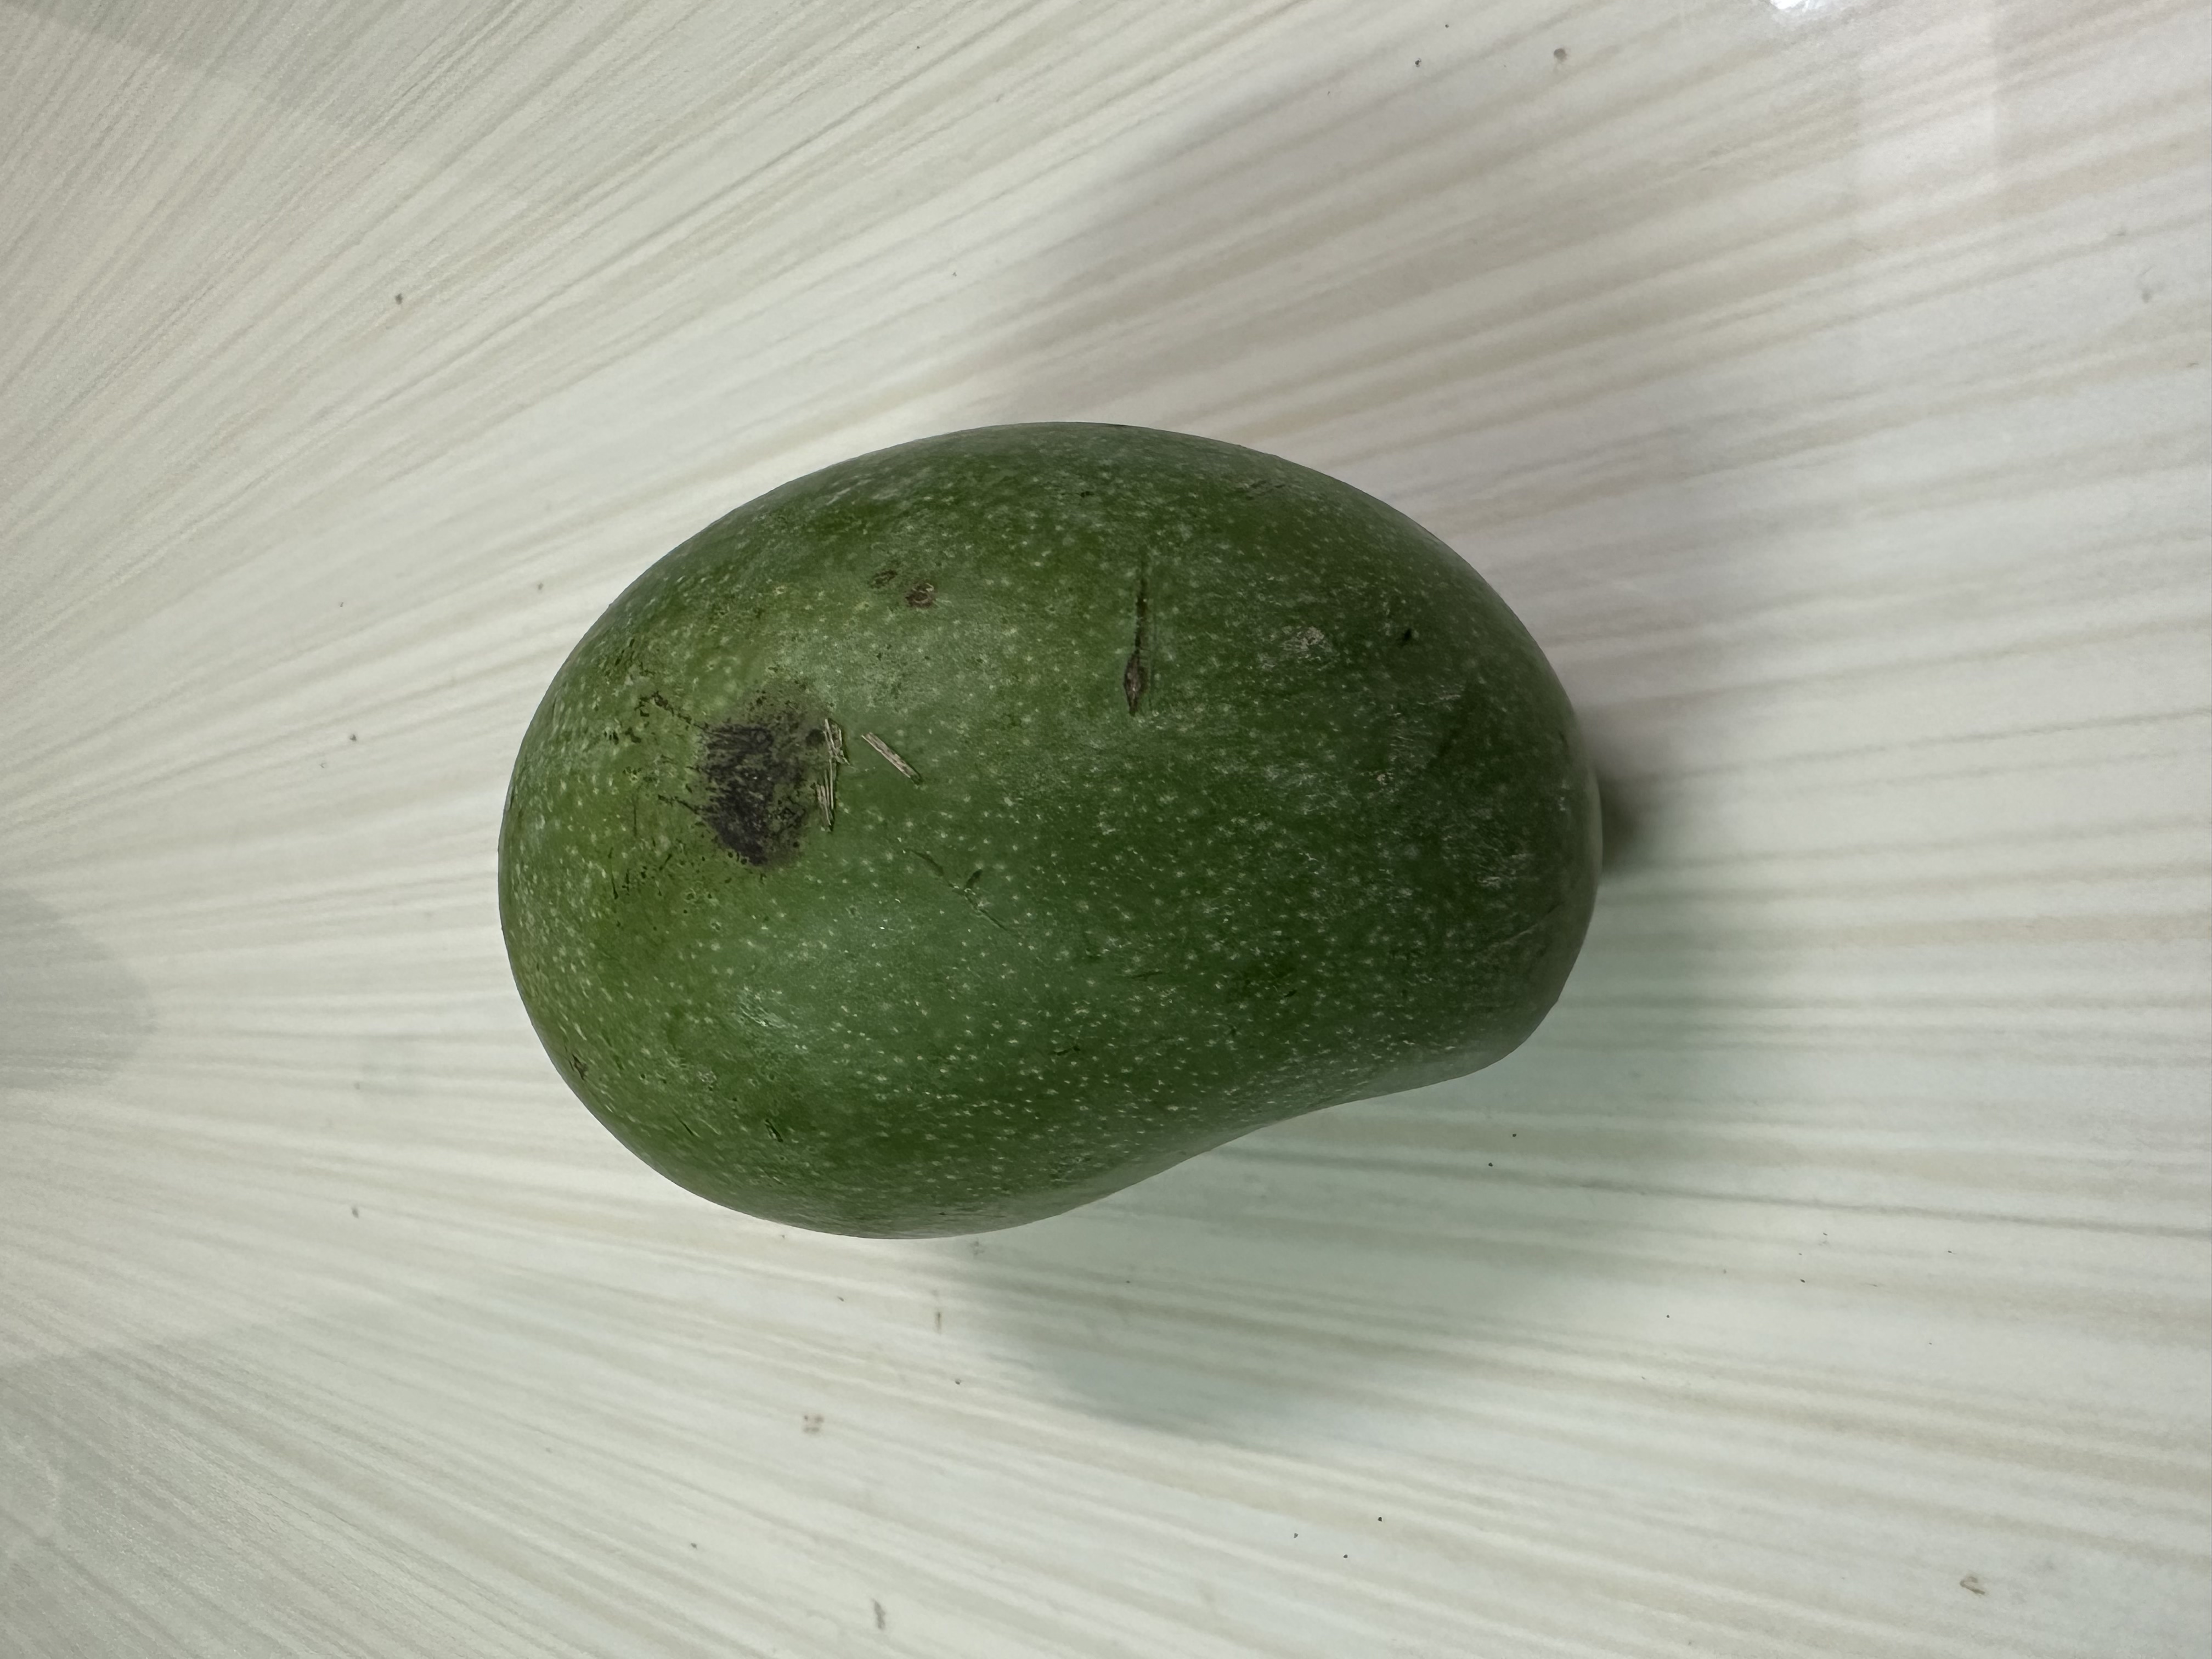
Mango variety: Amrapali